Break (work)

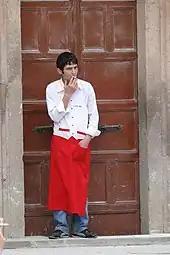
A waiter in Turkey taking a smoke break outside of his workplace

In Finland, works breaks are guaranteed by both the Finnish Working Hours Act as well as by collective agreements. Workplaces with collective agreements may differ from the break standards set by the Working Hours Act. Under the Working Hours Act, workers who work for 6 or more hours a day are entitled to a break of 1 hour at minimum. A worker can make an agreement with their employer to take a shorter break, but the break cannot be shorter than 30 minutes. Workers are free to leave their workplaces during their breaks. Workers working for more than 10 hours in a single day must be given a 30 minute break after the first 8 hours.